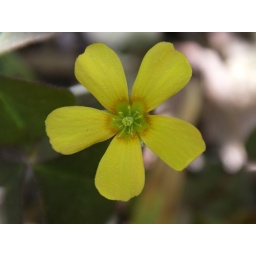
Oxalis sp. in flower bed out back